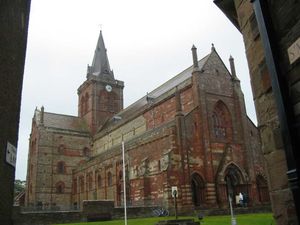
Kristendommens indførelse i Norden / Øvrige områder af Norden
Da Magnus, jarl af, Orkney blev helgenkåret blev St. Magnus Cathedral påbegyndt i Kirkwall.
Kristendommens indførelse i Norden eller religionsskiftet i Norden er betegnelsen for den langvarige religiøse forandring, der ændrede befolkningens trosretning i Norden fra at have været hedninger til hovedsagelig at blive kristne.